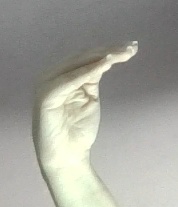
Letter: haa